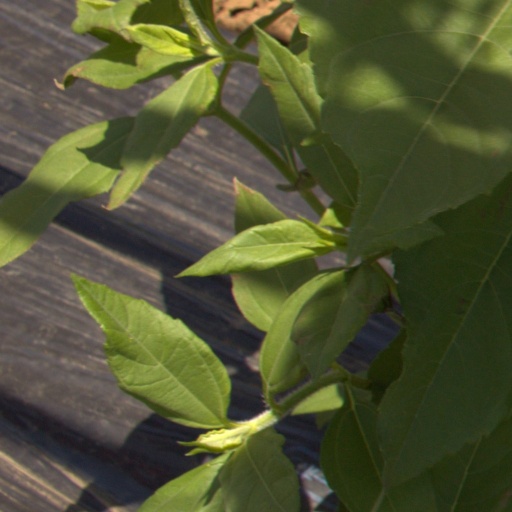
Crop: Jerusalem artichoke